Antonio Camacho Vizcaíno

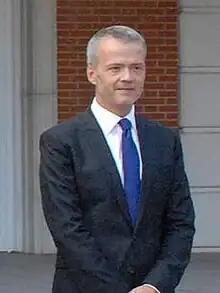
Antonio Camacho

Antonio Camacho Vizcaíno (born 11 February 1964 in Madrid, Spain) is a Spanish politician and former Minister of the Interior. He was the Spanish's Secretary of State of Security between 2004 and 2011. Since 2011 to 2014, he has represented Zamora Province for the Spanish Socialist Workers' Party in the Spanish Congress of Deputies.